Moravians (tribe)

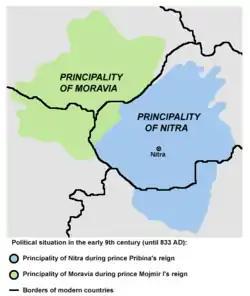
The Moravian principality in 833 (green)

The Moravians (Old Slavic self-designation "Moravljane") were a West Slavic tribe in the Early Middle Ages. Although it is not known exactly when the Moravian tribe was founded, Czech historian Dušan Třeštík claimed that the tribe was formed between the turn of the 6th century to the 7th century, around the same time as the other Slavic tribes. In the 9th century Moravians settled mainly around the historic region of Moravia and Nitrans in Western Slovakia, but moravians also in parts of Lower Austria (up to the Danube)